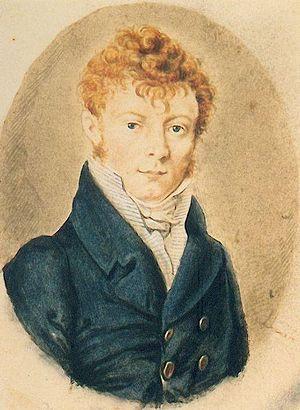
Johann Karl Ehrenfried Kegel était un agronome allemand et explorateur du Kamtchatka.